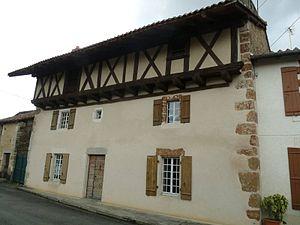
maison à colombages à Chantrezac, Charente, France
Roumazières-Loubert est une ancienne commune du Sud-Ouest de la France, située dans le département de la Charente. Depuis le 1ᵉʳ janvier 2019, elle est une commune déléguée de Terres-de-Haute-Charente.
Chantrezac est une ancienne commune du département de la Charente, en France.